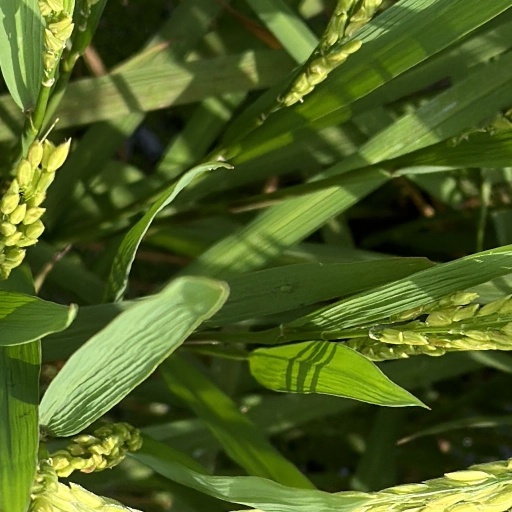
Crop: rice